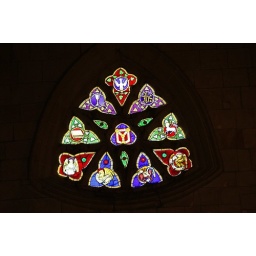
Another beautiful stained glass window in the Church of St. Bartholomew at Moreton Corbet Shropshire.